Dressmann

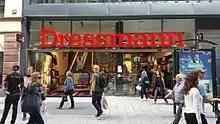
Dressmann in Stockholm.

Dressmann is a chain of men's clothing stores owned by Varner-Gruppen. It was founded in Norway by Frank Varner, who opened the first store in Oslo in 1967. In addition to Norway, Dressmann stores can now be found in Sweden, Finland, Germany, Latvia (to 2014), Iceland and Denmark. In 2013 the number of stores had grown to 400. In 2010 it started a one-year collaboration with the rock band The Rolling Stones. Dressmann got the rights to use old classical songs in advertisement as well as artwork created by the Rolling Stones.